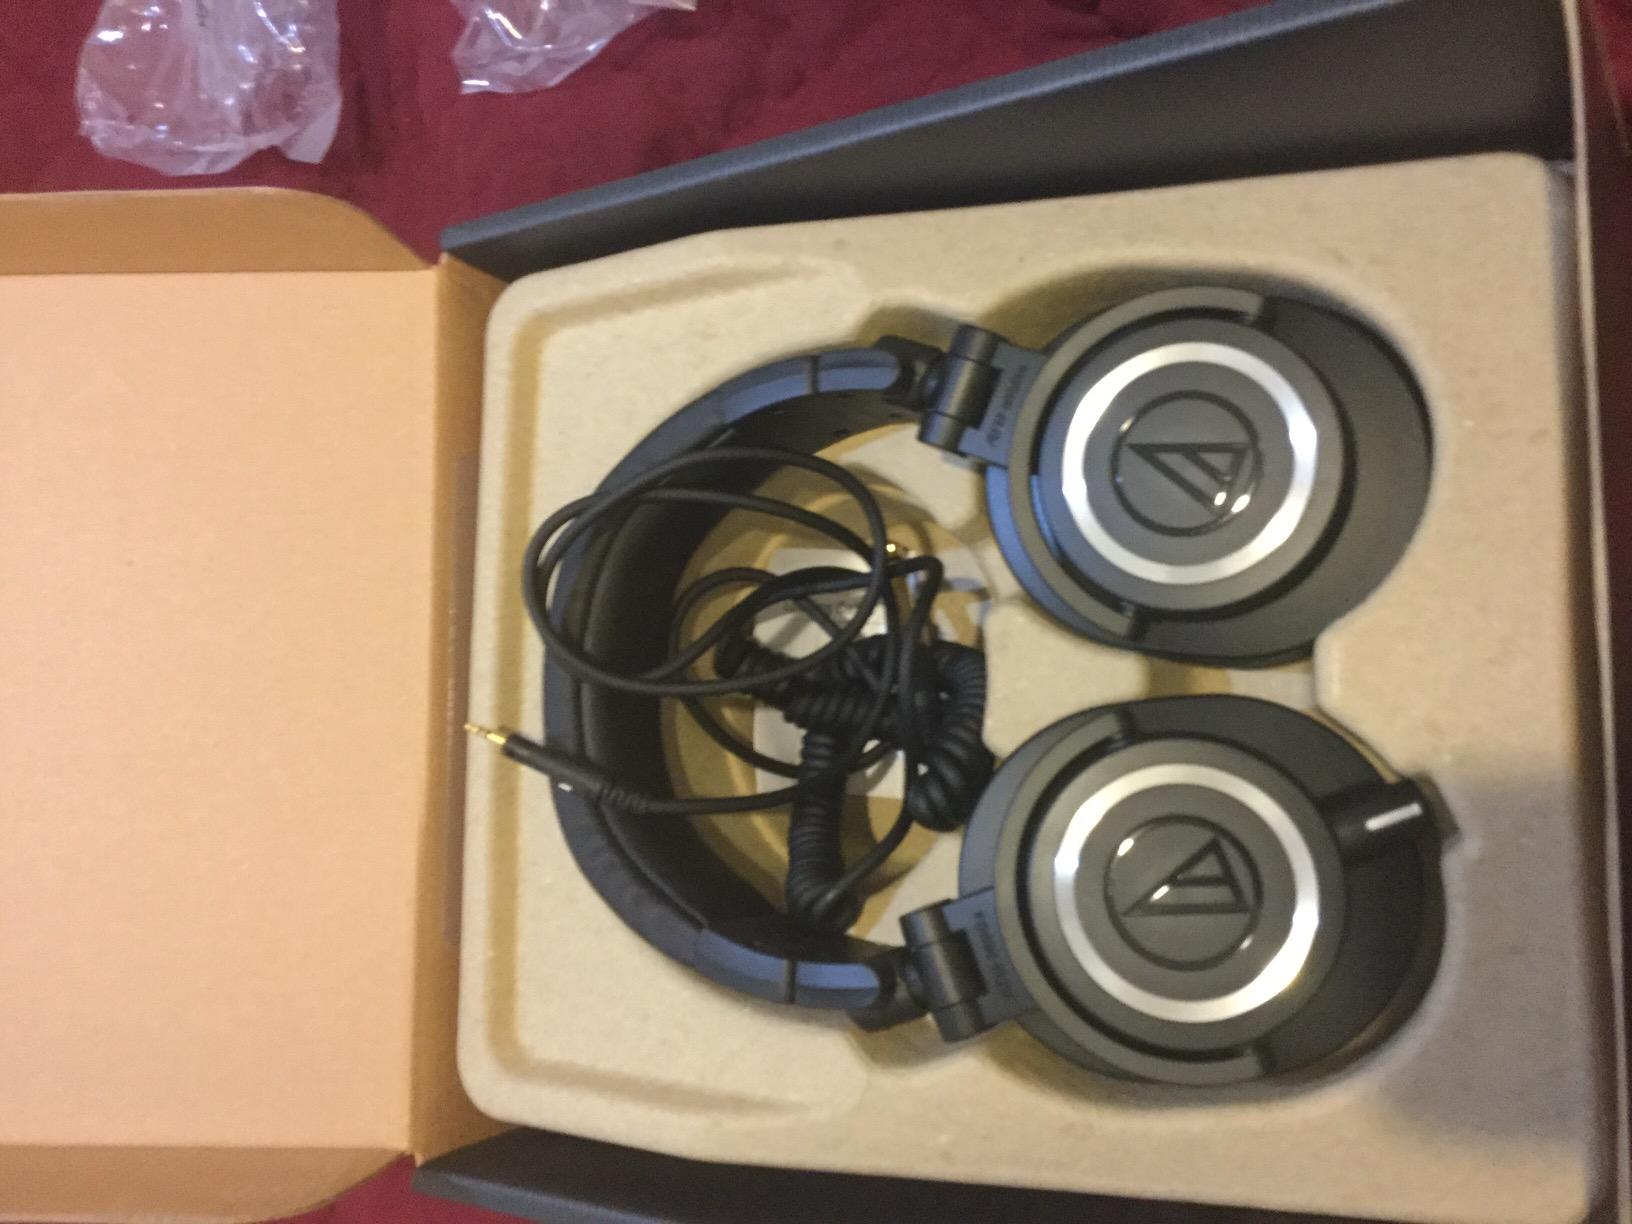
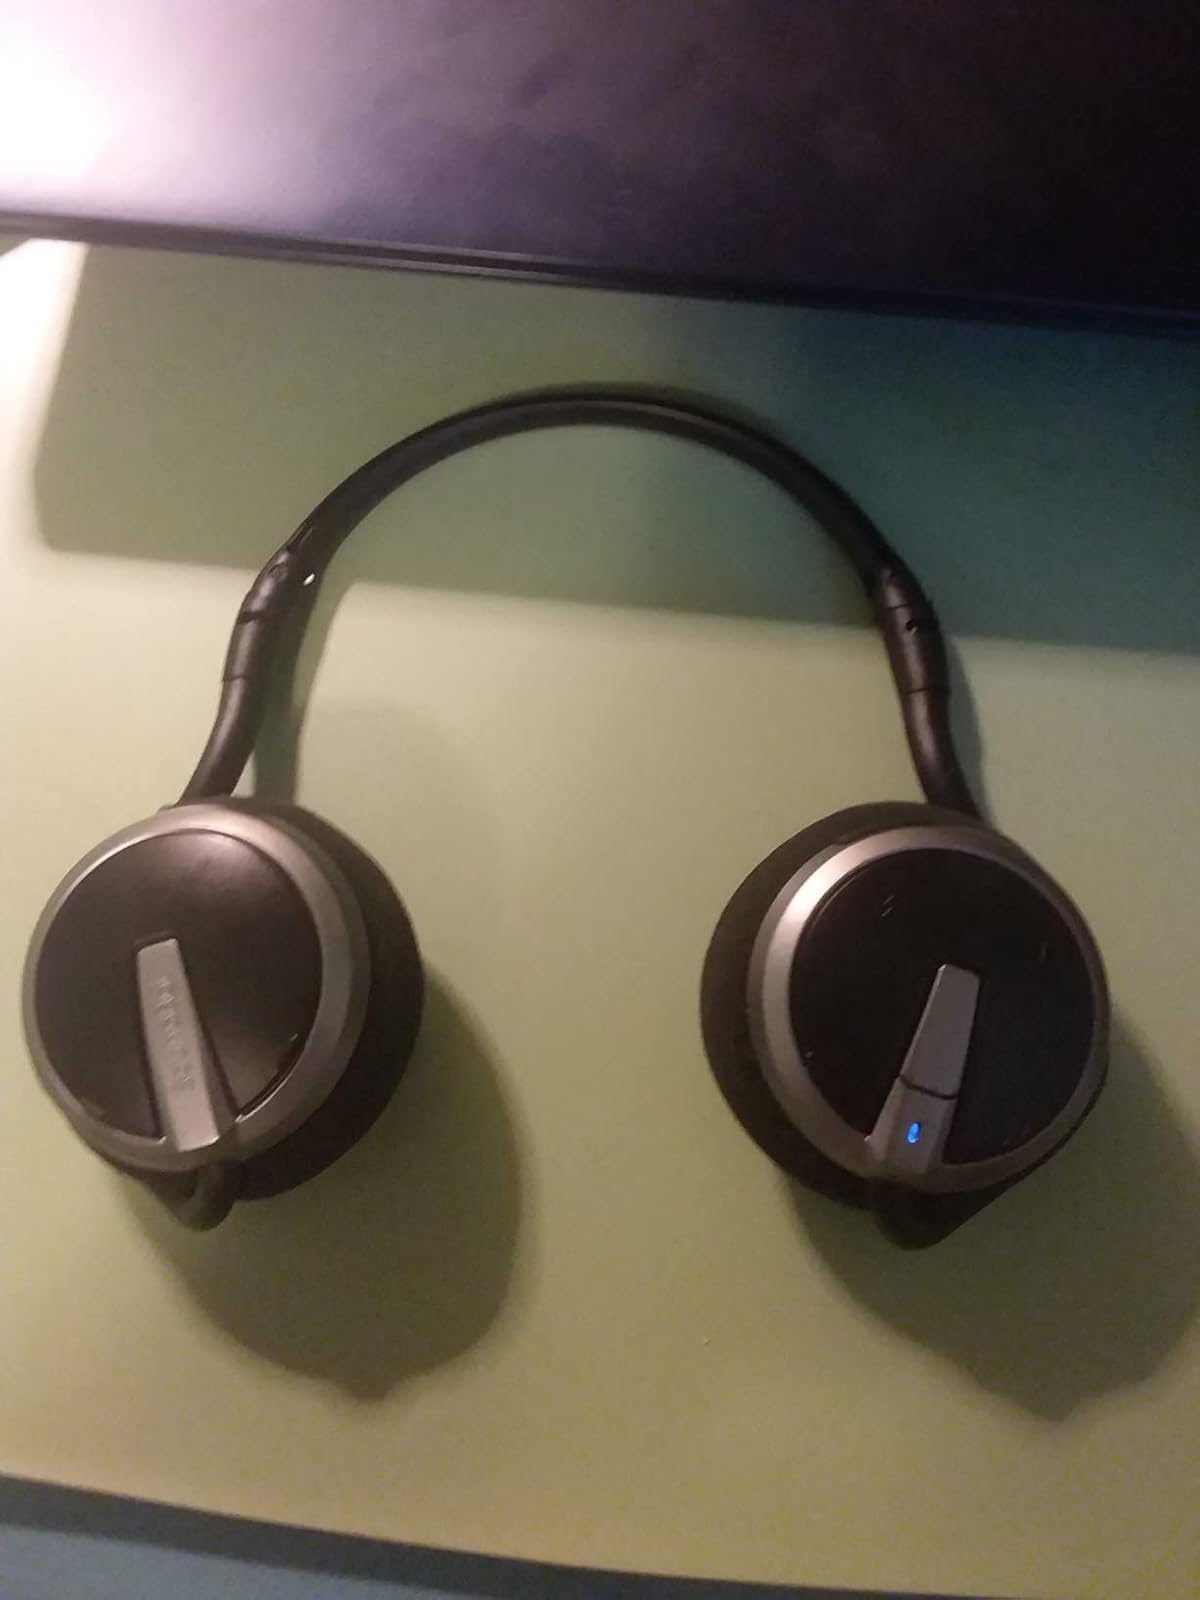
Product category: headphones
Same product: no